Eukterion

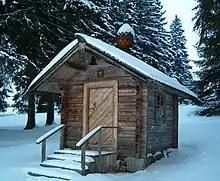
Chapel of Saint Nicholas, private "eukteria" of the New Valamo monastery in Heinävesi, Finland

Eukterion, or "eukterios oikos" (εὑκτήριος οἰ̑κος), literally meaning "a house of prayer", was a term used in the Byzantine and some other Eastern Orthodox societies such as Georgia to refer to private churches—oratories and chapels—that were distinct from, or attached to, the main places of public worship ("katholikai ekklesiai").